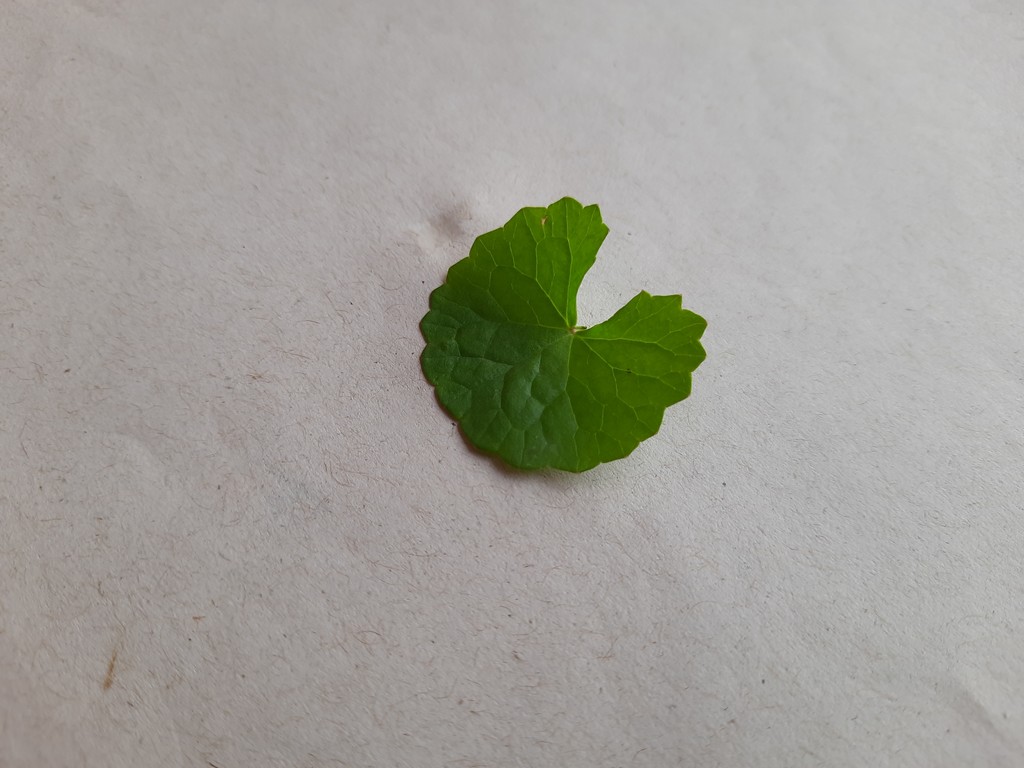
Label: Healthy